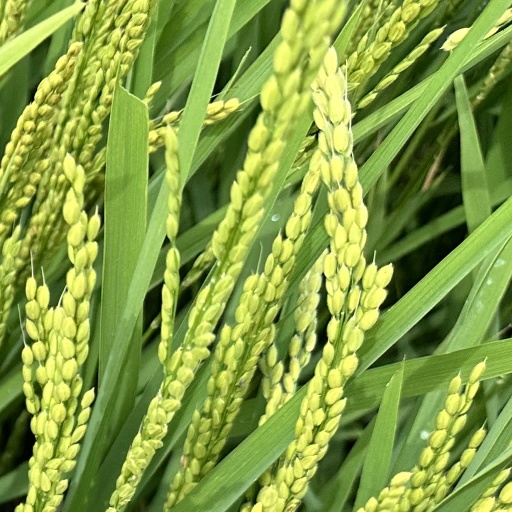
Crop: rice